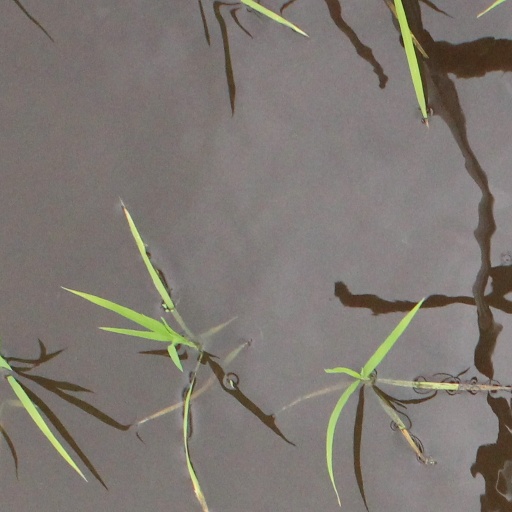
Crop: rice